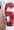
Number: 6